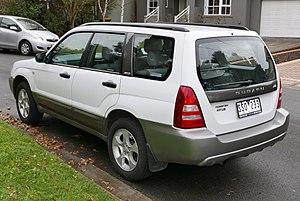
La Subaru Forester est un crossover compact produit depuis 1997 par le constructeur automobile japonais Subaru. La cinquième génération du Forester est sortie en 2019.